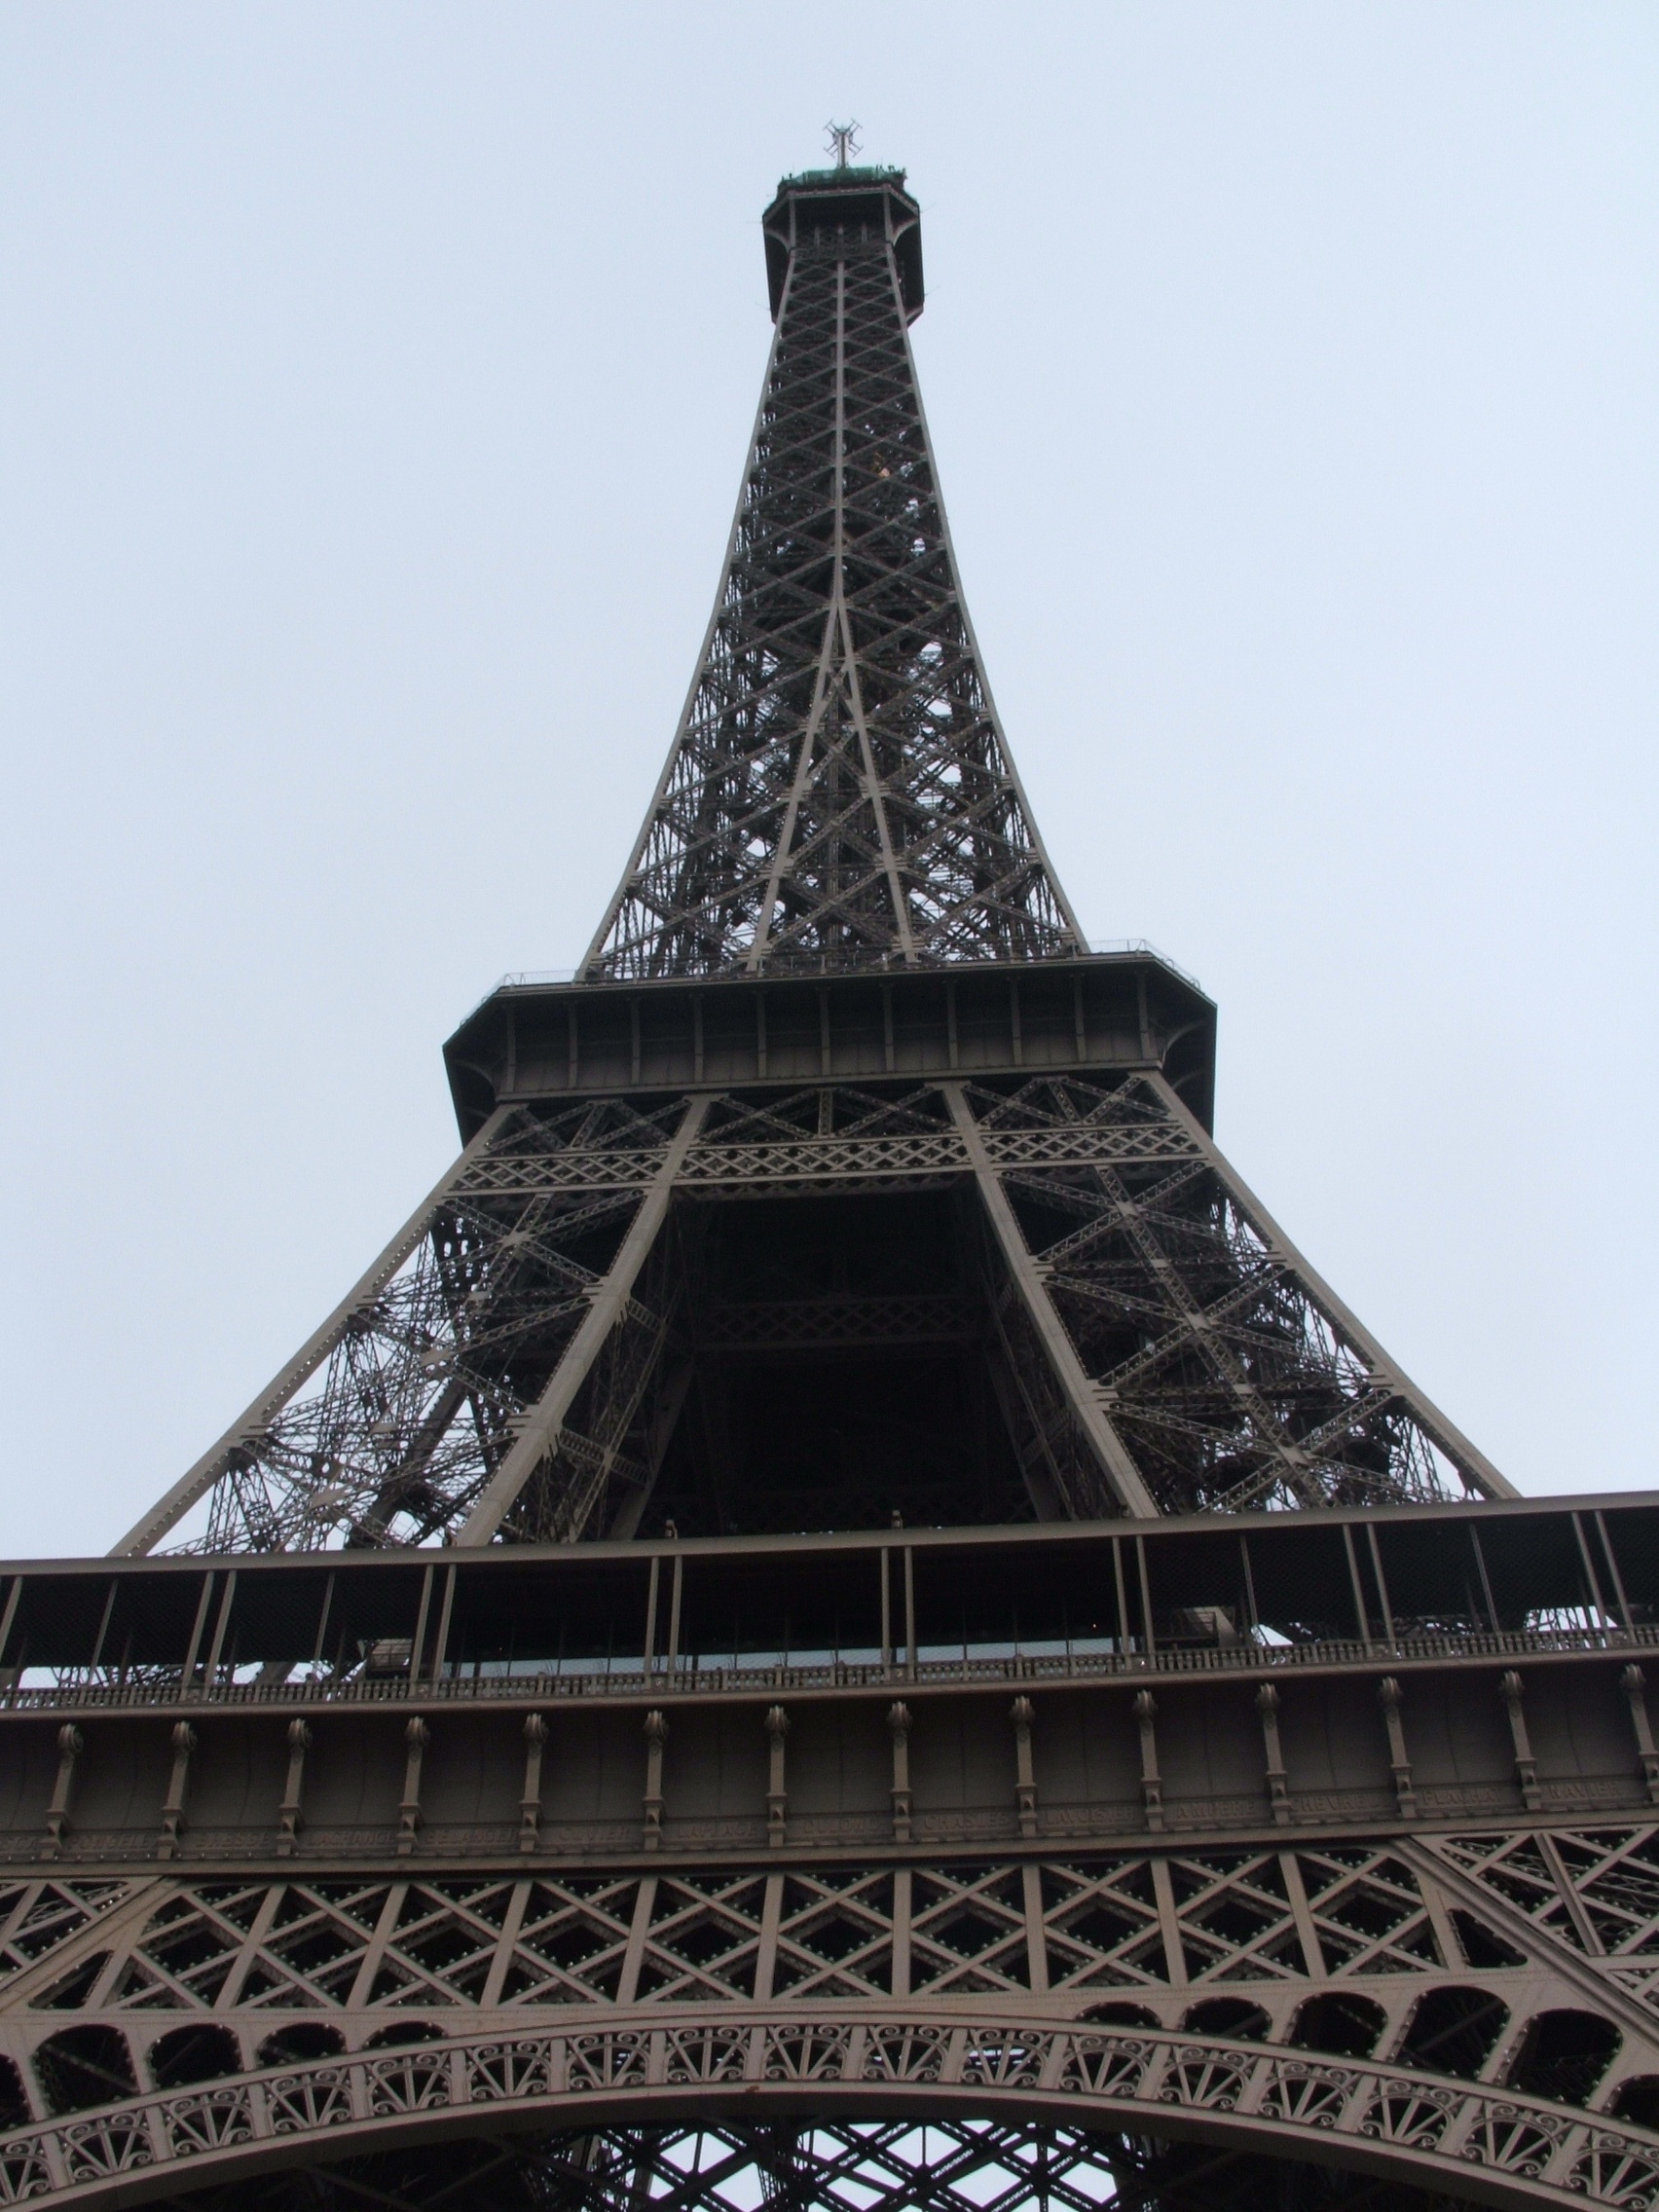
eiffel tower, paris, travel, tower, landmark, symmetry